Saichania

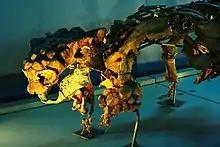
"Saichania" skull cast mounted on the skeleton of cf. "Pinacosaurus" in Mongolia

The skull had very complex air passages. The main entrance of each external nostril consisted of a roomy "nasal vestibule". In each vestibule again two smaller entrances were present, vertically arranged. The lower hole allowed air to enter the hollow inside of the bone core of the beak. This premaxillary sinus had a little recess at the top, connected by a nerve channel to the mouth. Maryańska presumed this recess housed a Jacobson's organ, a secondary smelling organ. The main room of the premaxillary sinus was connected to behind with a sinus in the maxilla, which itself was partly divided in two by a transverse bone wall or septum. The nasal cavity was large, situated directly below the snout roof. It was divided into a left and right side by a thick vertical bone wall. It was also horizontally divided in two by high internal wings of the praemaxillae and the upper side of a "crista maxilloturbinalis". This latter was a scroll-like structure, a turbinate bone serving with warm-blooded animals to condense and preserve exhaled moisture. Normally, in dinosaurs these turbinates are not ossified. Together with a "crista nasoturbinalis", the "crista maxilloturbinalis" filled the lower half of the nasal cavity. Maryańska presumed it was connected with the underlying premaxillary sinus, allowing the animal to exhale air through the lower hole of the nasal vestibule. The upper half of the nasal cavity was the main respiratory tract, allowing air to enter via the upper hole of the nasal vestibule. An unusually strongly ossified hard palate was present. The air passages may have allowed the animal to cool the air that it breathed and limit water loss. The hard palate allowed it to eat tough plants. All this suggested that it lived in a hot, arid, environment. There is even some evidence that the animal may have possessed a salt gland next to its nostrils, which would have further aided it in a desert habitat.